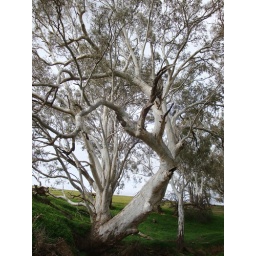
A large red gum tree growing in the bank of the Bullock Creek, Marong.